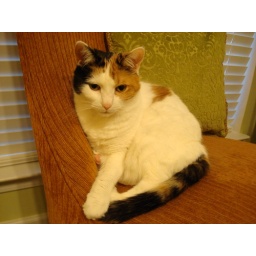
Tigger in orange chair